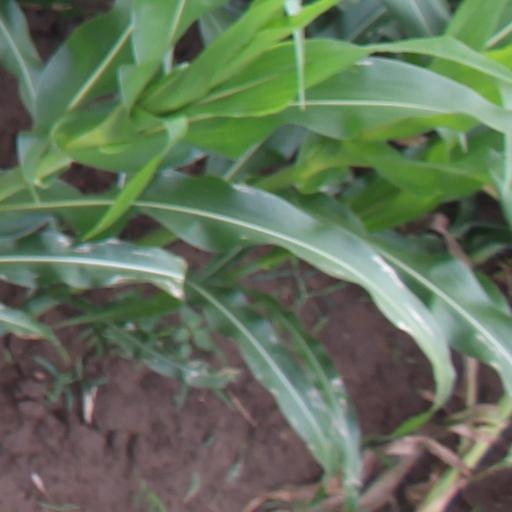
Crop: maize; corn